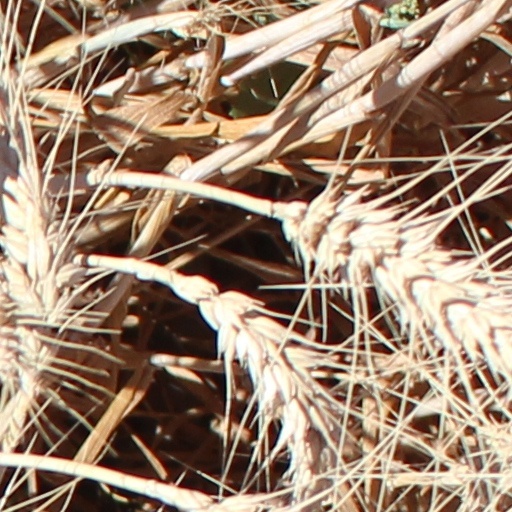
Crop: wheat